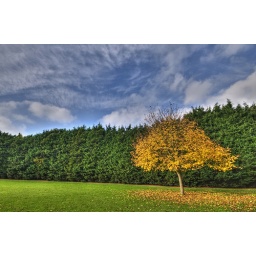
A lonely tree turns yellow in contrast to the evergreen foliage behind.